St Peter's Church, Farndon

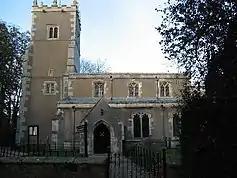

St. Peter's Church, Farndon is a parish church in the Church of England in Farndon, Nottinghamshire.